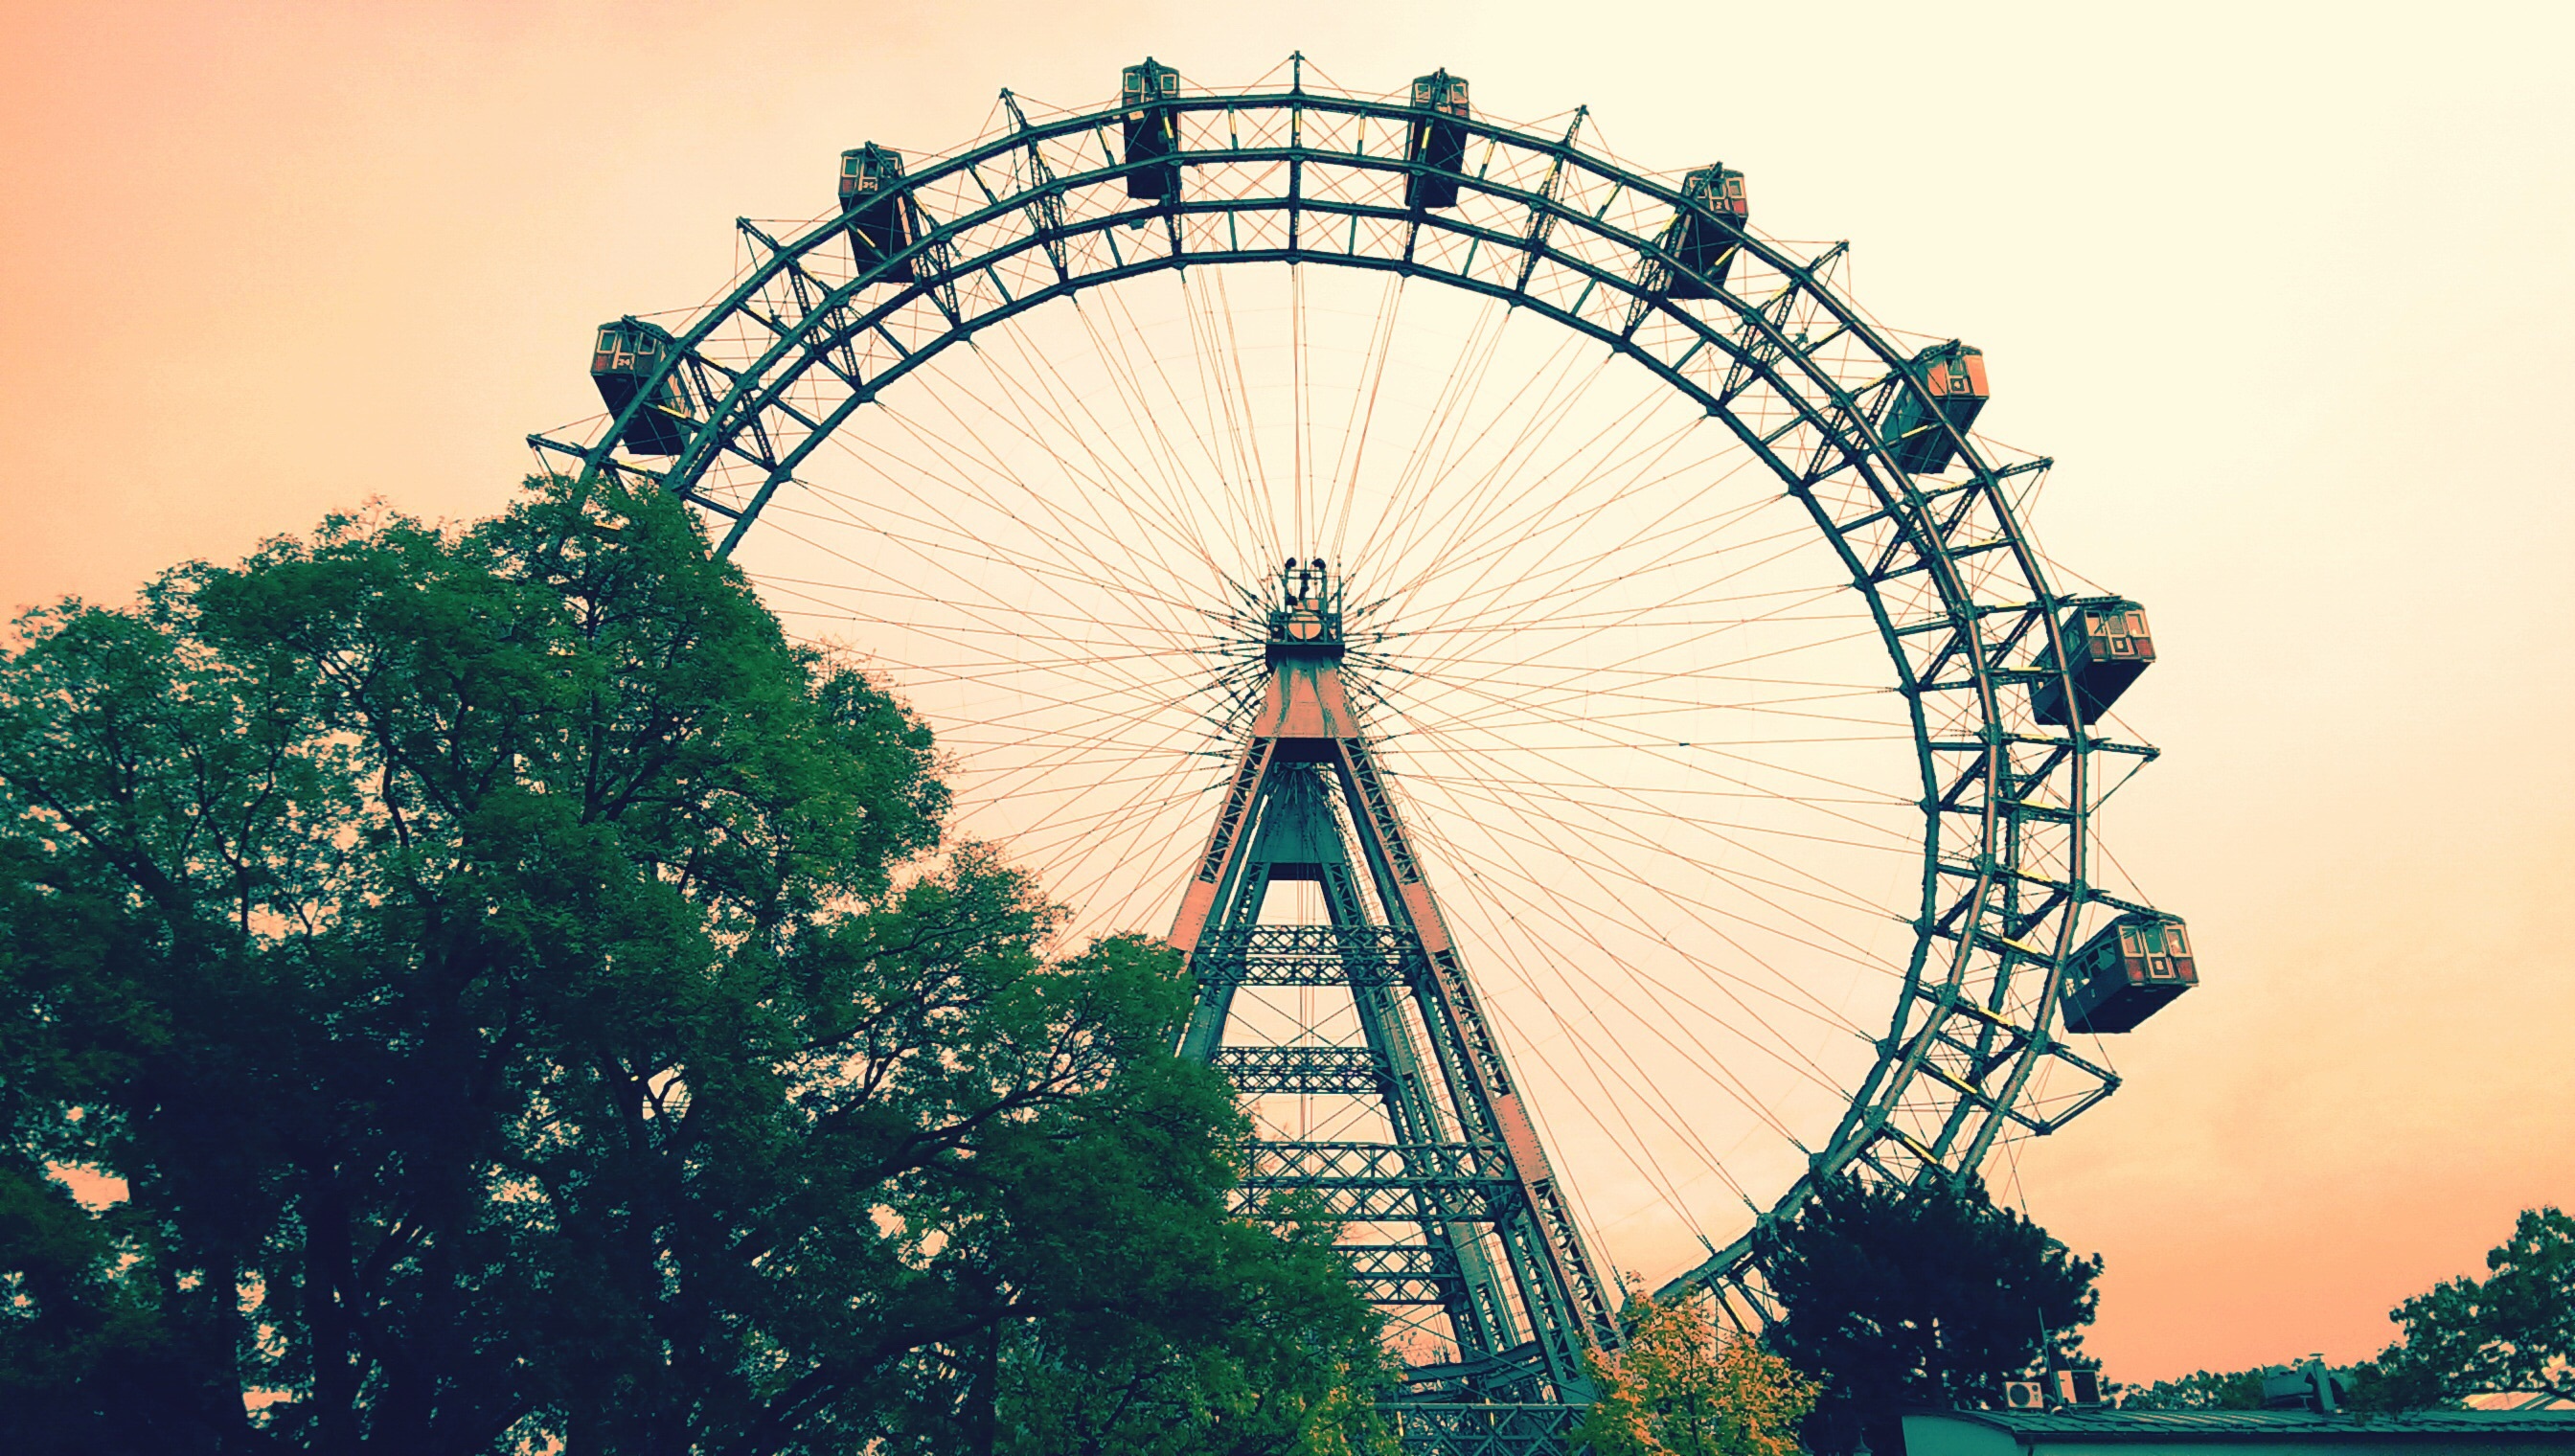
sunset, recreation, evening, ferris wheel, amusement park, park, landmark, sightseeing, attraction, austria, vienna, tourist attraction, amusement, mood, fair, amusement ride, outdoor recreation